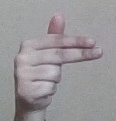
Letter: ghain